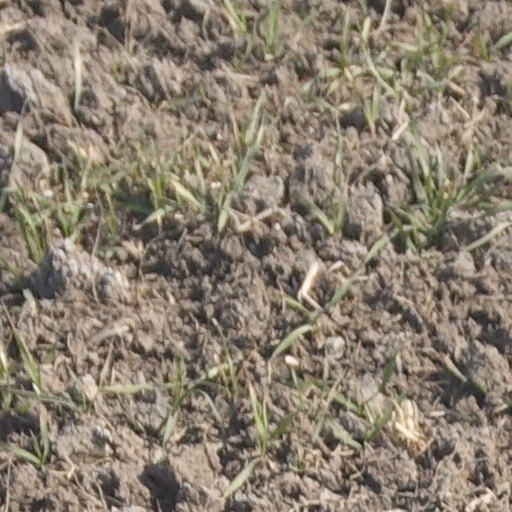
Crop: wheat